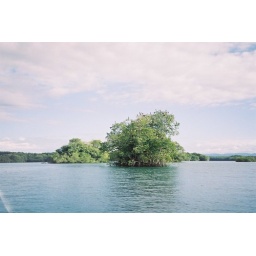
The pelicans or some such creature mate in the tree